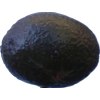
Label: black_avocado